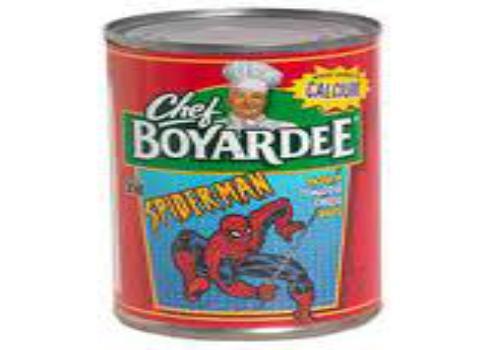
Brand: Chef Boyardee
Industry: Food